Henry Darger

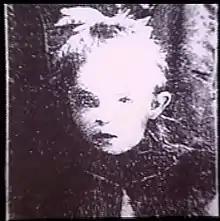
The picture of the murder victim Elsie Paroubek in the May 9, 1911, edition of the "Chicago Daily News", the loss of a clipping of which devastated Darger and greatly extended the length of "In The Realms of the Unreal".

Darger disliked the boys' home and would fantasize about running away. His father visited him occasionally, and at one point unsuccessfully arranged for one of his relatives to adopt him. He was successful academically, but alienated his peers through vocal tics and repetitive motions with his hand. His vocalizations had him briefly expelled from his elementary school, but he was readmitted with the support of his home's director. Despite his readmission, his caretakers seem to have viewed him as "feeble-minded" or insane. After a clinical examination in November 1904, Darger was institutionalized at the Illinois Asylum for Feeble-Minded Children in Lincoln, Illinois. During the early 20th century, children in such facilities would be expected to remain in the asylum system for life. An intake form prepared by a physician and his father described him as insane purely due to his "self-abuse" (masturbation), which was marked as having begun around age six.